Placer mining

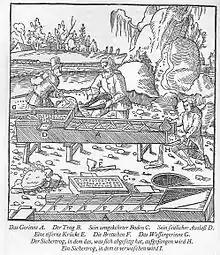
Plate depicting placer mining from the 1556 book "De re metallica"

Placers supplied most of the gold for a large part of the ancient world. Hydraulic mining methods such as hushing were used widely by the Romans across their empire, but especially in the gold fields of northern Spain after its conquest by Augustus in 25 BC. One of the largest sites was at Las Médulas, where seven 30 mile long aqueducts were used to work the alluvial gold deposits through the first century AD.